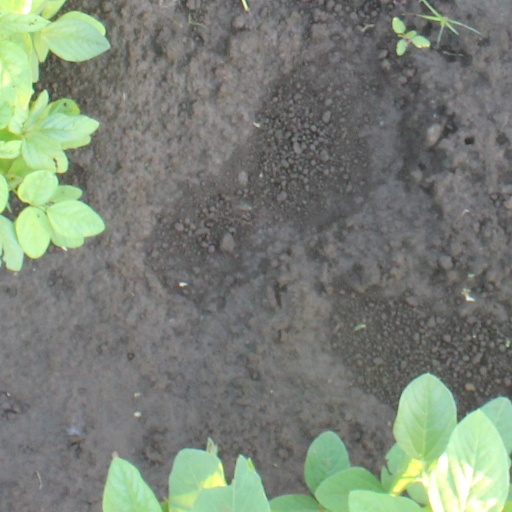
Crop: soybean